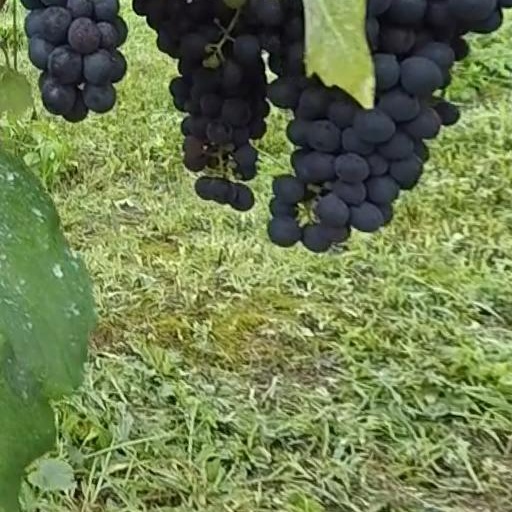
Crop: grape